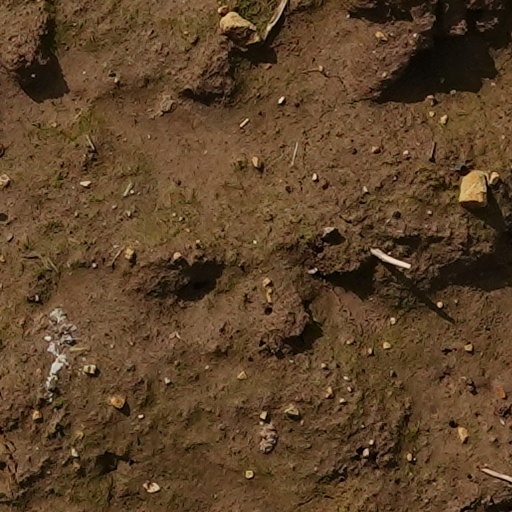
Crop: wheat